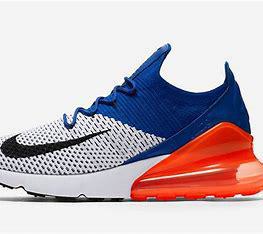
Brand: Nike
Model: Air Max 270